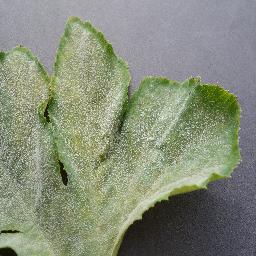
Label: Squash___Powdery_mildew